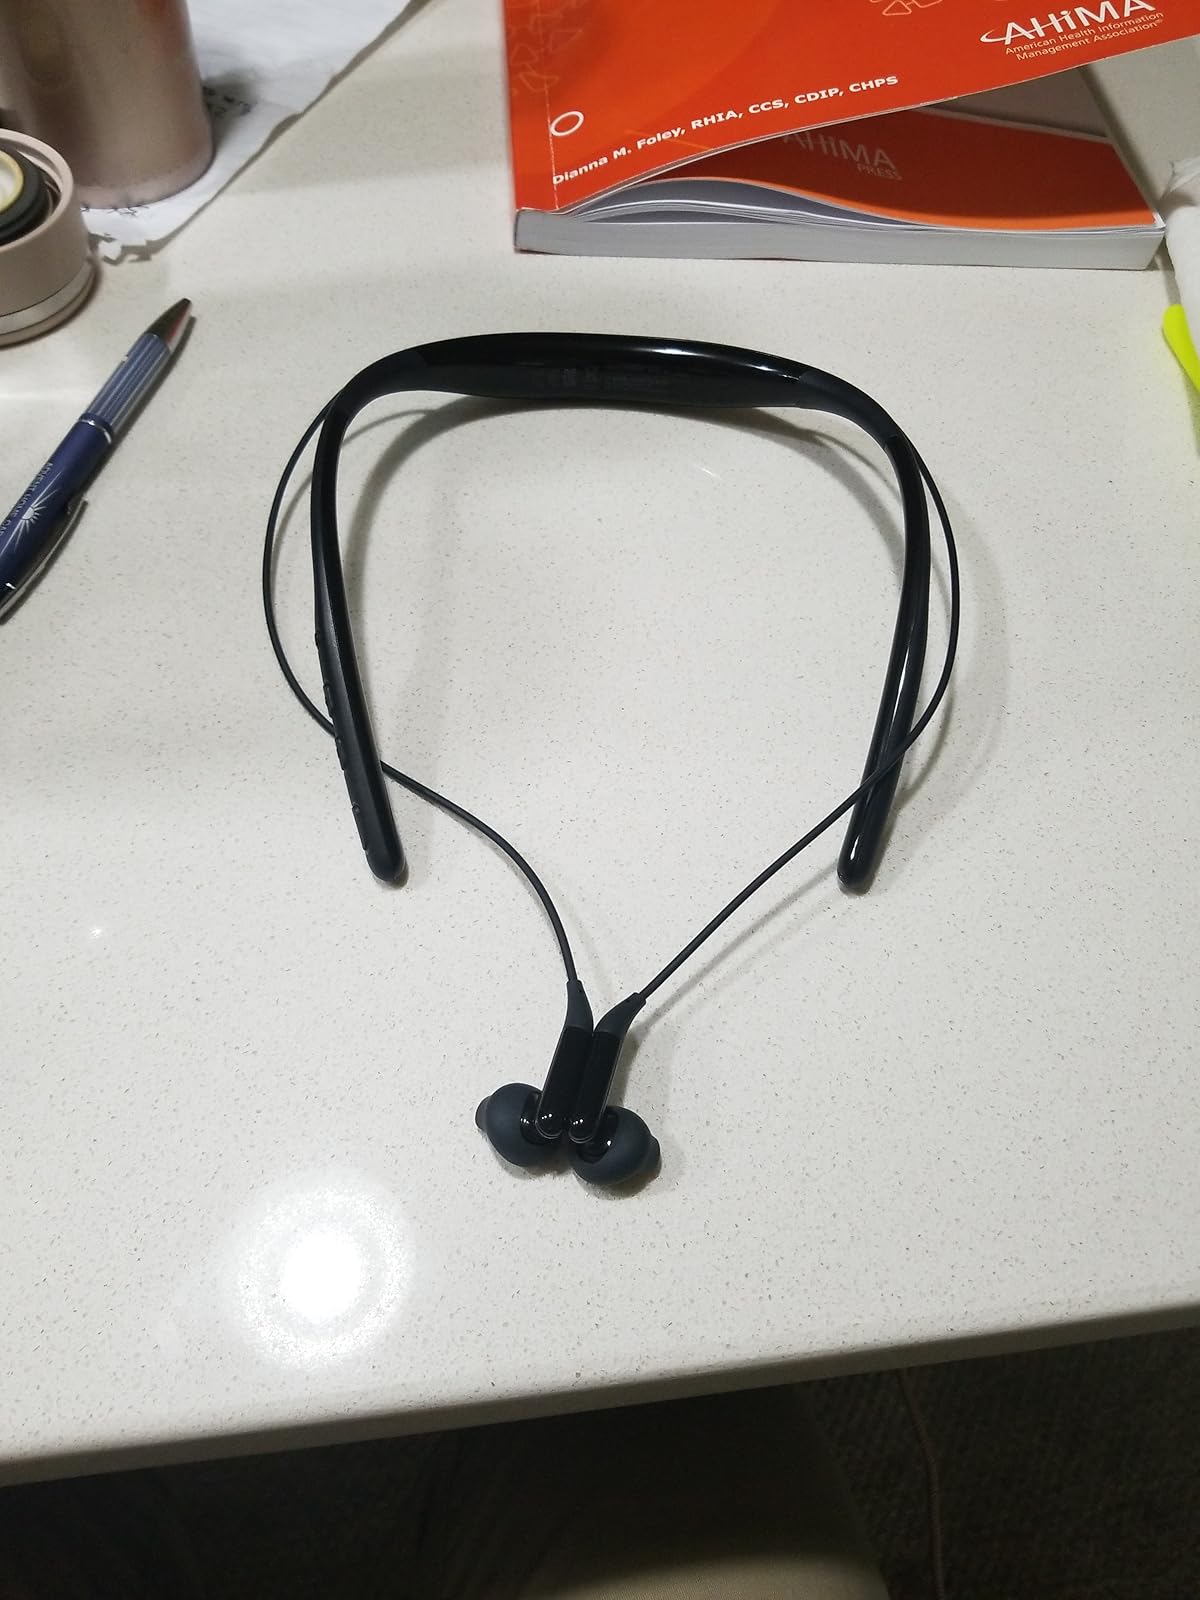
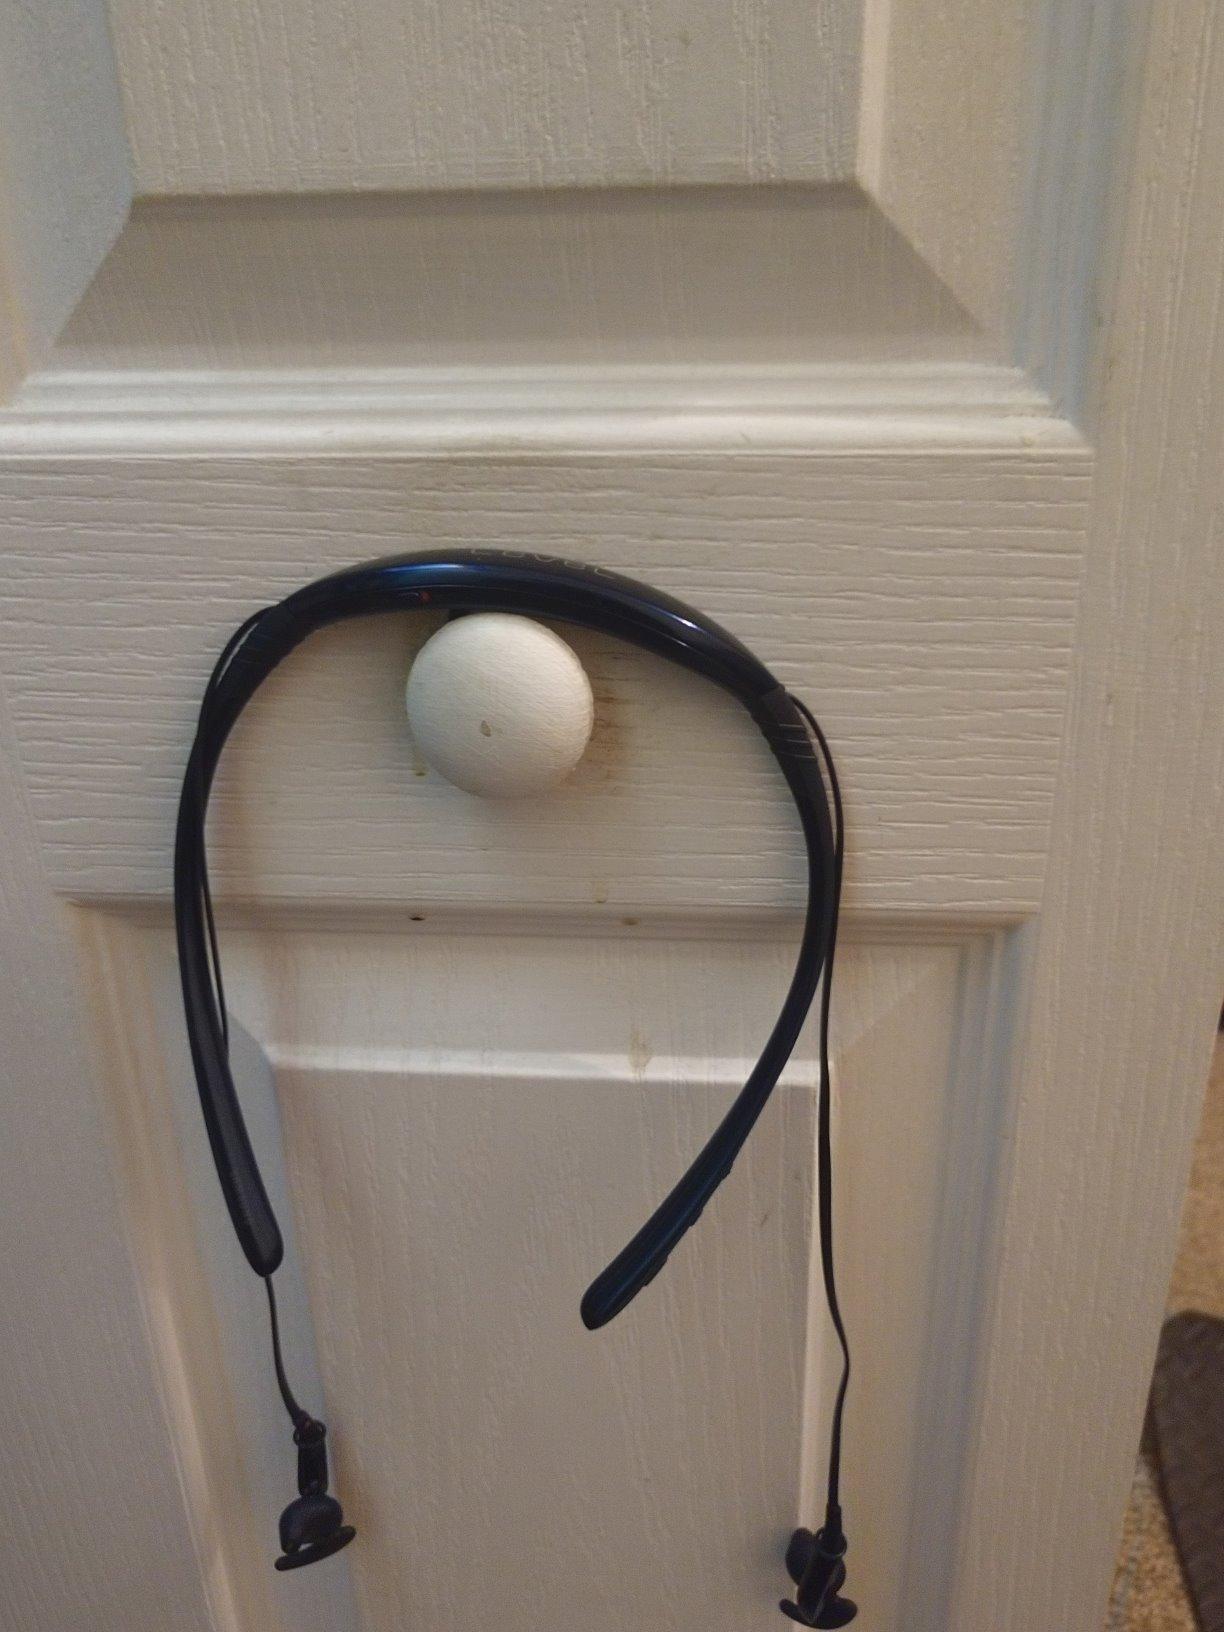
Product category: headphones
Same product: yes